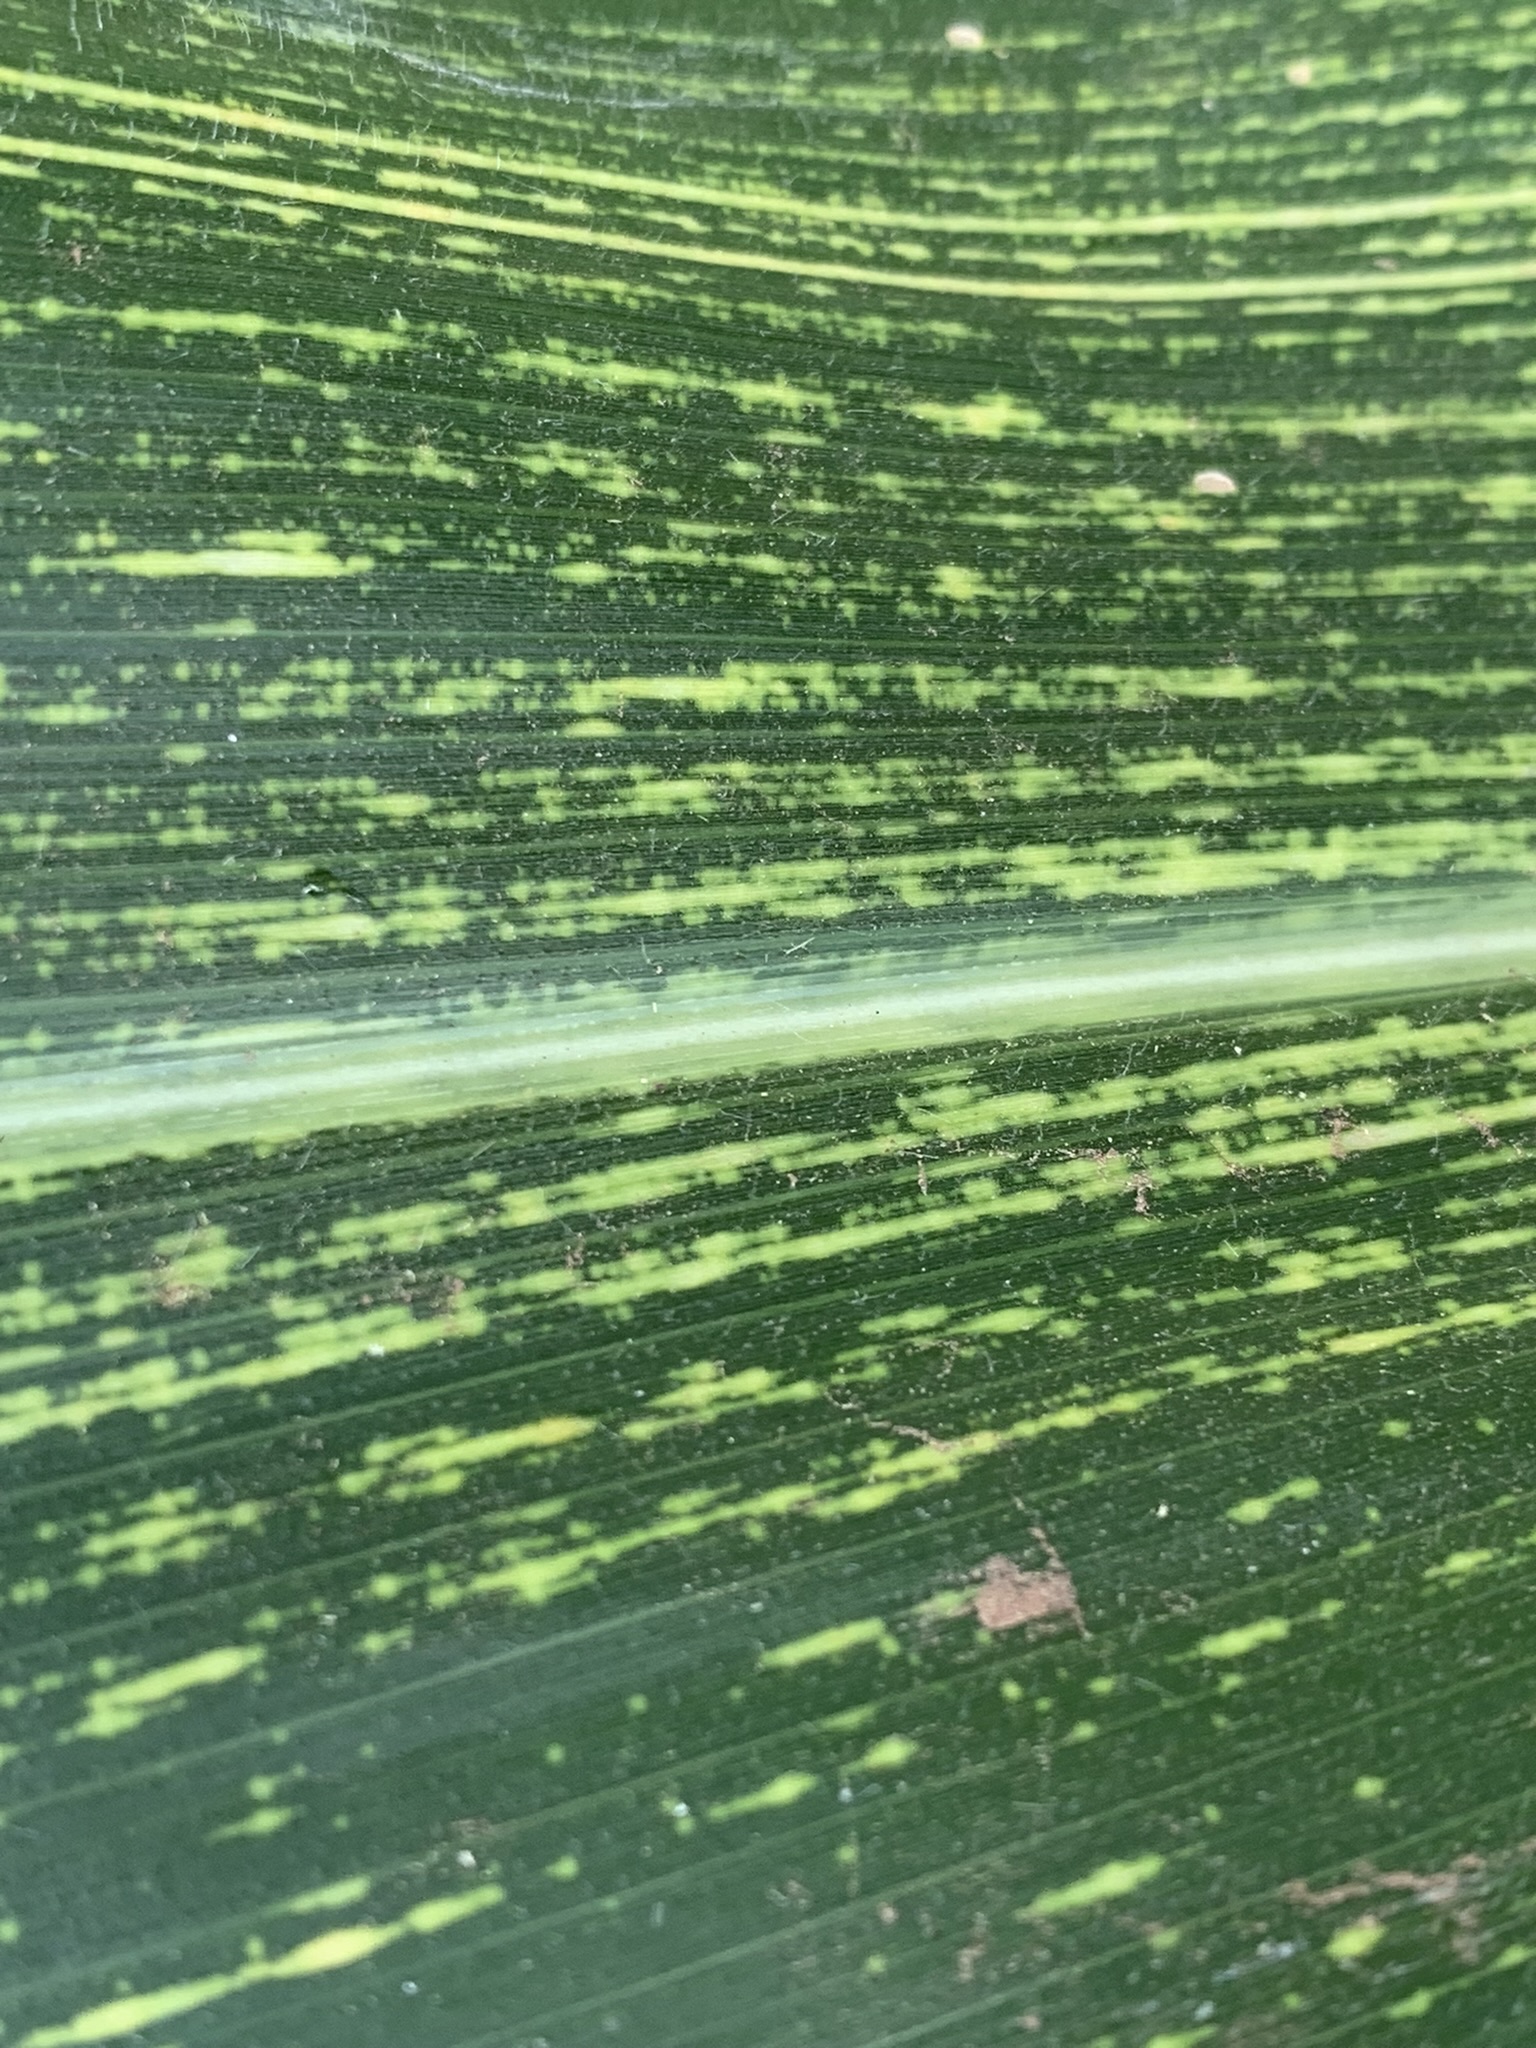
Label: MSV